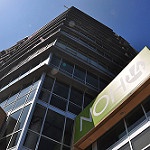
Label: buildings